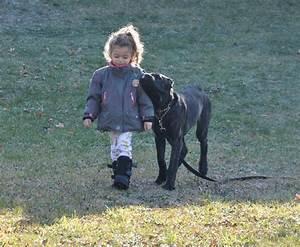
dog